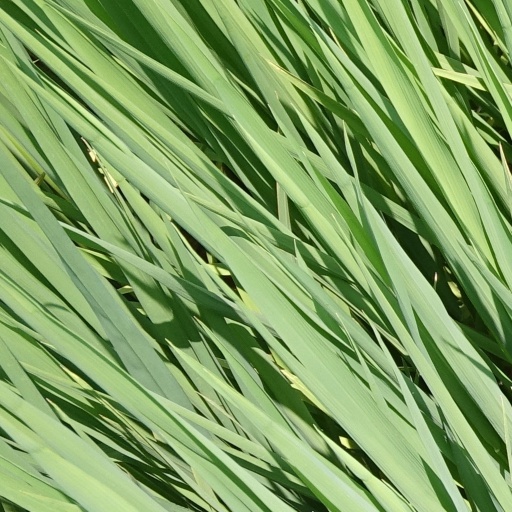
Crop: rice